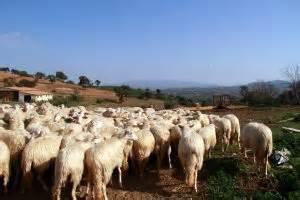
sheep